Lyell Canyon

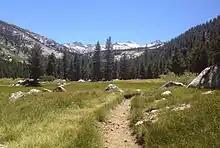
Lyell Canyon valley floor, on the John Muir trail. Donohue Peak in the background

Lyell Canyon is a sub-alpine meadow in Yosemite National Park south of Tuolumne Meadows. For 8 miles(13 kilometers) most of the canyon has an approximate elevation of , and then rapidly climbs to to Donohue Pass, below Donohue Peak – which marks the eastern boundary of Yosemite. The valley at the base is relatively flat and wide, following the Lyell Fork of the Tuolumne River through an open meadow and wooded areas. The Lyell Fork eventually meets with Tuolumne River.